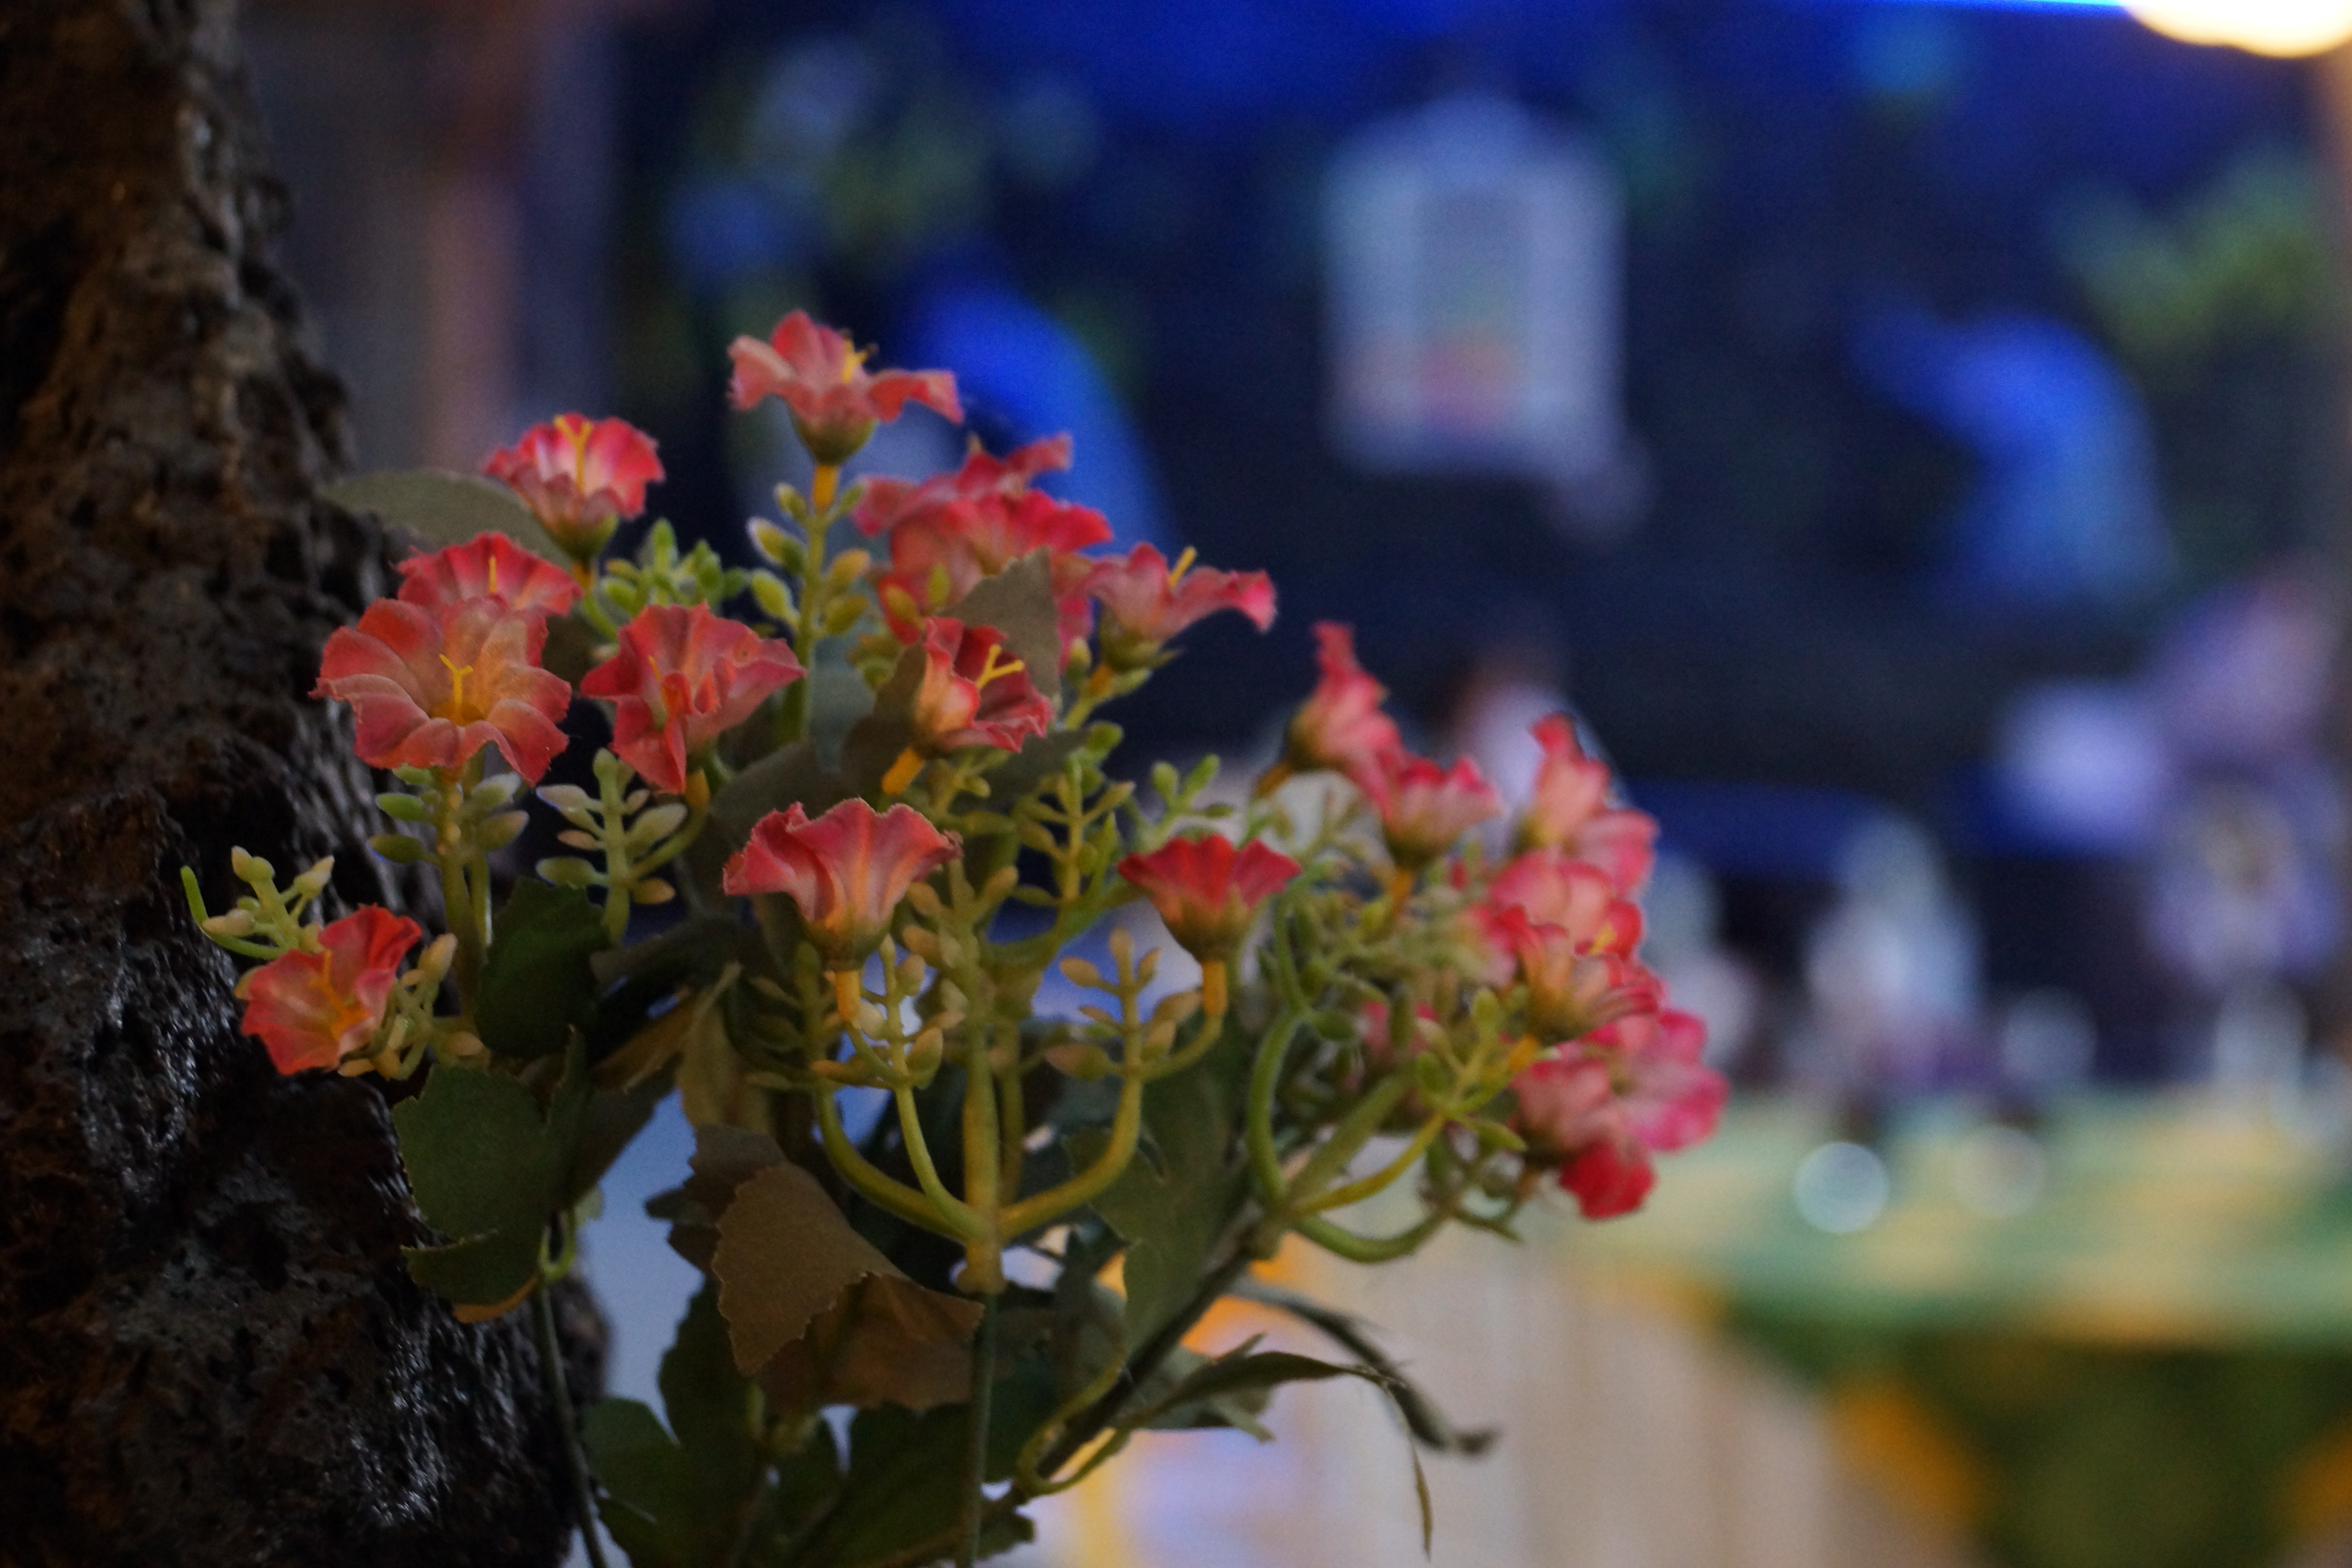
flower, red, plant, sky, spring, bouquet, night, yellow, floral design, tree, leaf, flower arranging, floristry, botany, petal, branch, photography, annual plant, plant stem, flowering plant, artificial flower, wildflower, city, still life